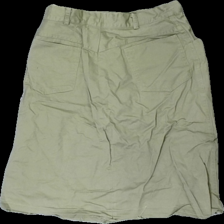
View: back
Type: Skirt
Category: Ladies
Brand: Missing
Colors: Green
Material: 100% cotton
Cut: Regular
Season: All
Holes: Minor
Damage: spruckit längst ner i sömmen
Price range: <50
Recommended usage: Export
Description: grön kjol, mycket skrynklig och har spruckit längst ner i sömmen.